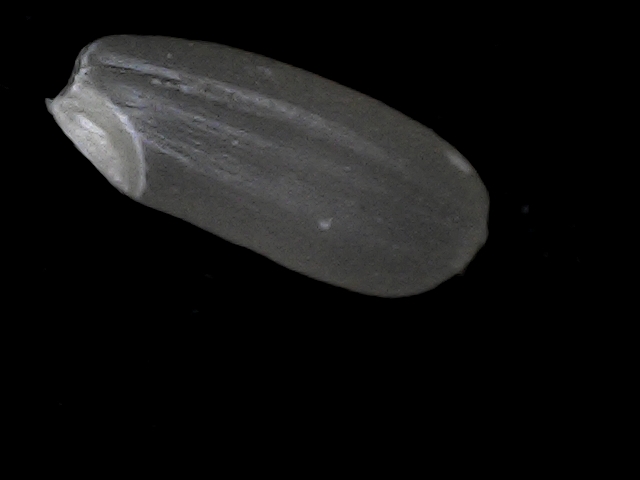
Rice variety: BD95